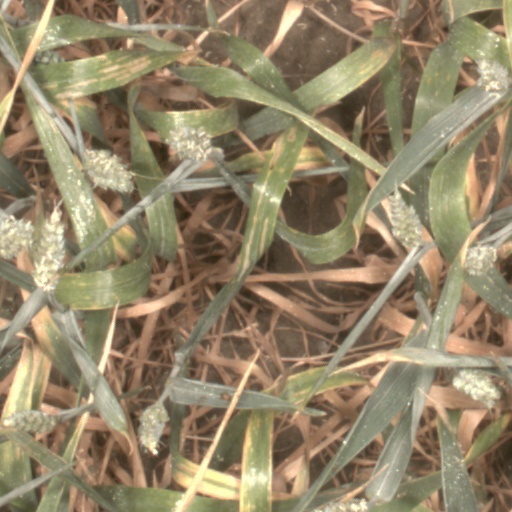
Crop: wheat